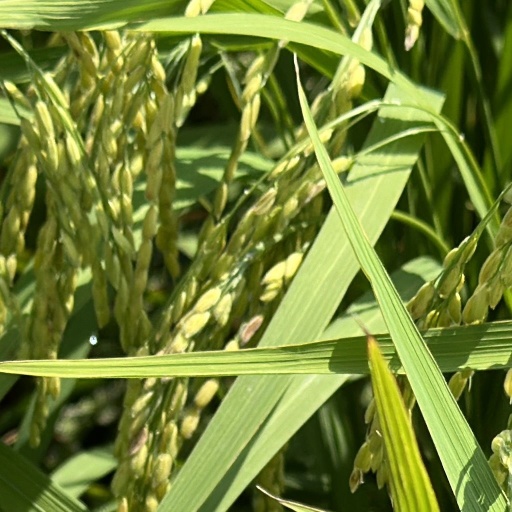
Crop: rice